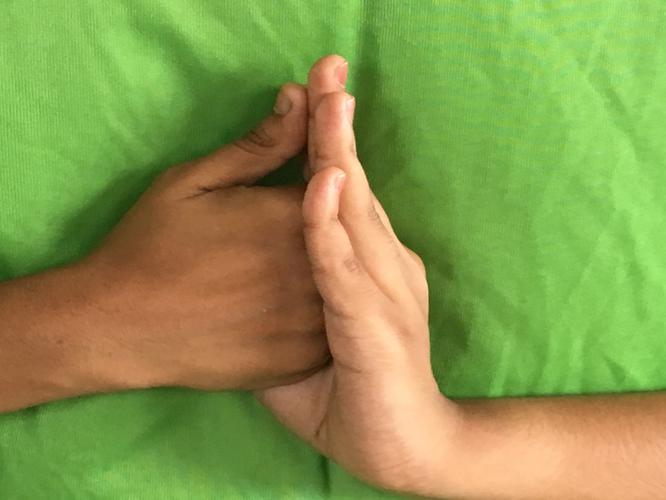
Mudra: Shanka
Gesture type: double_hand